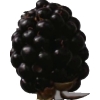
Label: blackberry